Geology of Turkey

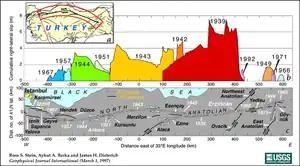
Fault lines and earthquakes.

Turkey's terrain is structurally complex. A central massif composed of uplifted blocks and downfolded troughs, covered by recent deposits and giving the appearance of a plateau with rough terrain, is wedged between two folded mountain ranges that converge in the east. True lowlands are confined to the "Ergene Ovası" (Ergene Plain) in Thrace, extending along rivers that discharge into the Aegean Sea or the Sea of Marmara, and to a few narrow coastal strips along the Black Sea and Mediterranean Sea coasts.